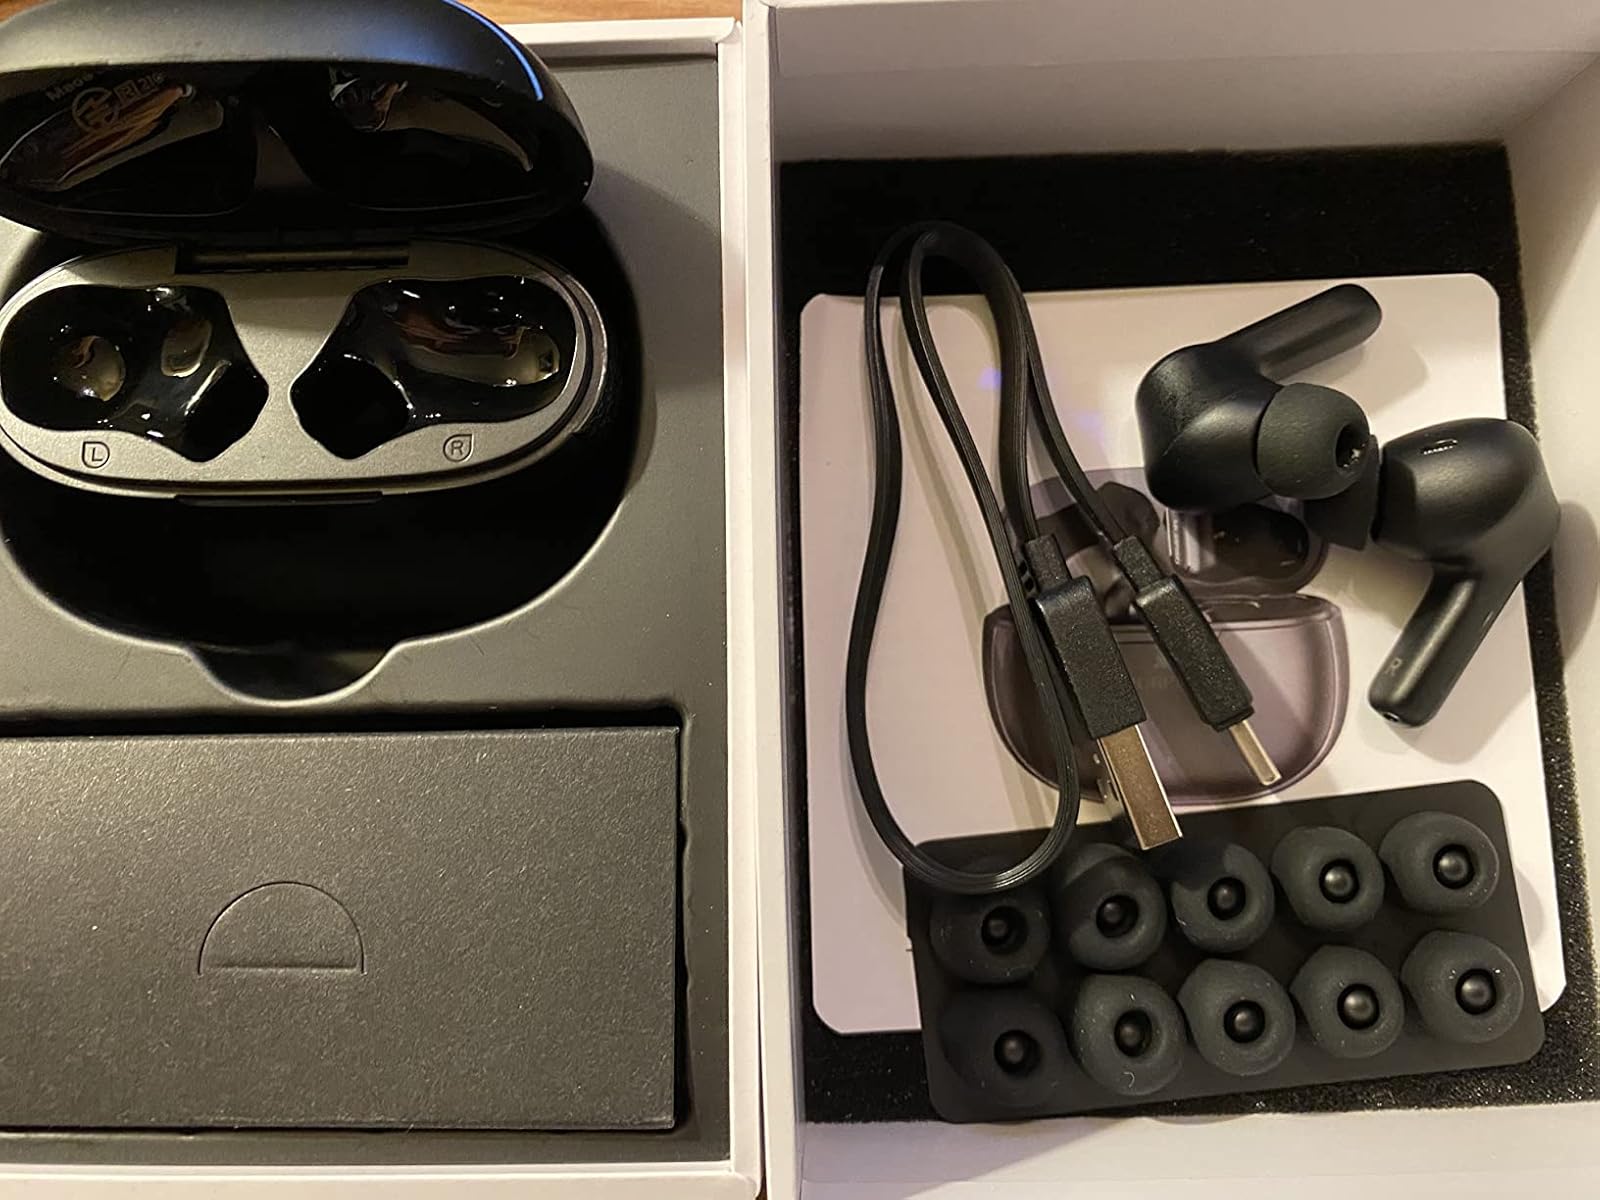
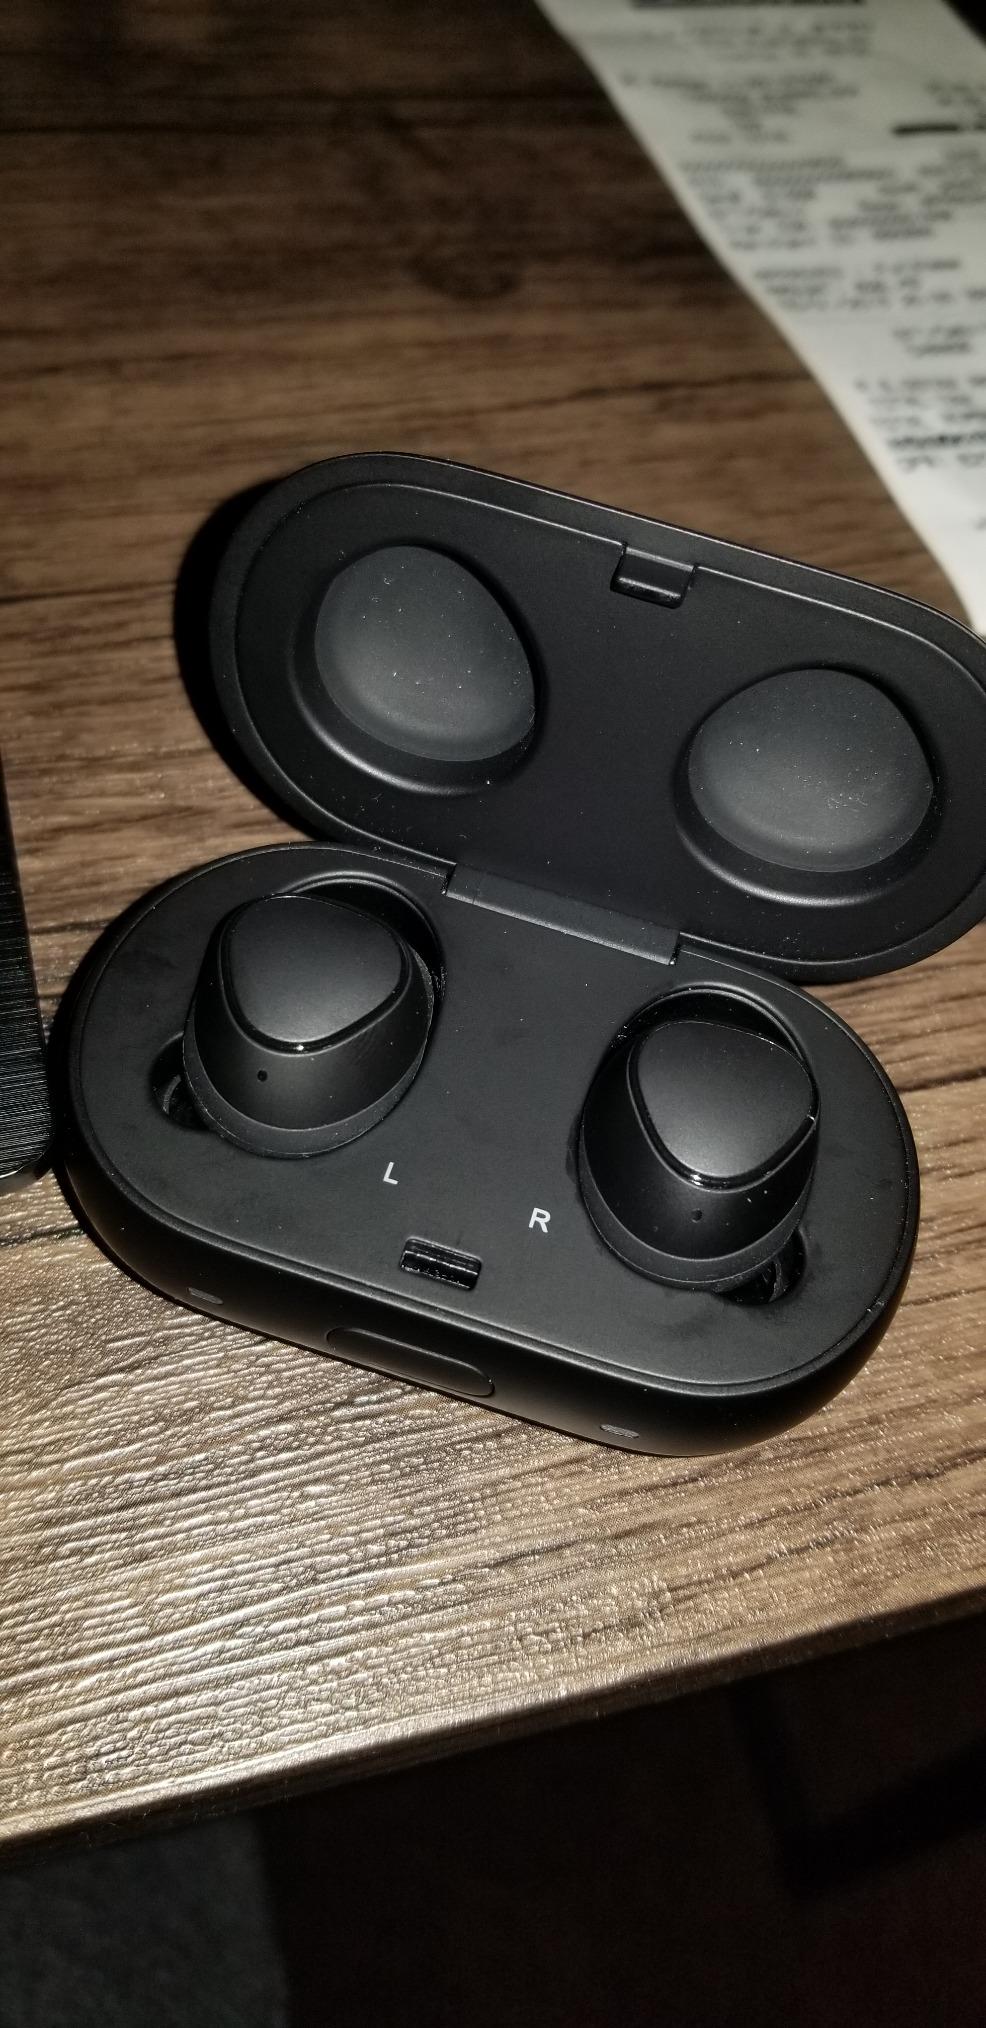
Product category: earbuds
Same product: no